New South Wales Z16 class locomotive

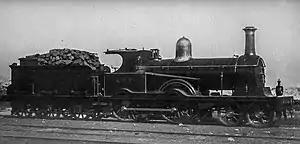

The New South Wales Z16 class (formerly D.261 class and D.334 class) was a class of steam locomotives built for the New South Wales Government Railways in Australia.